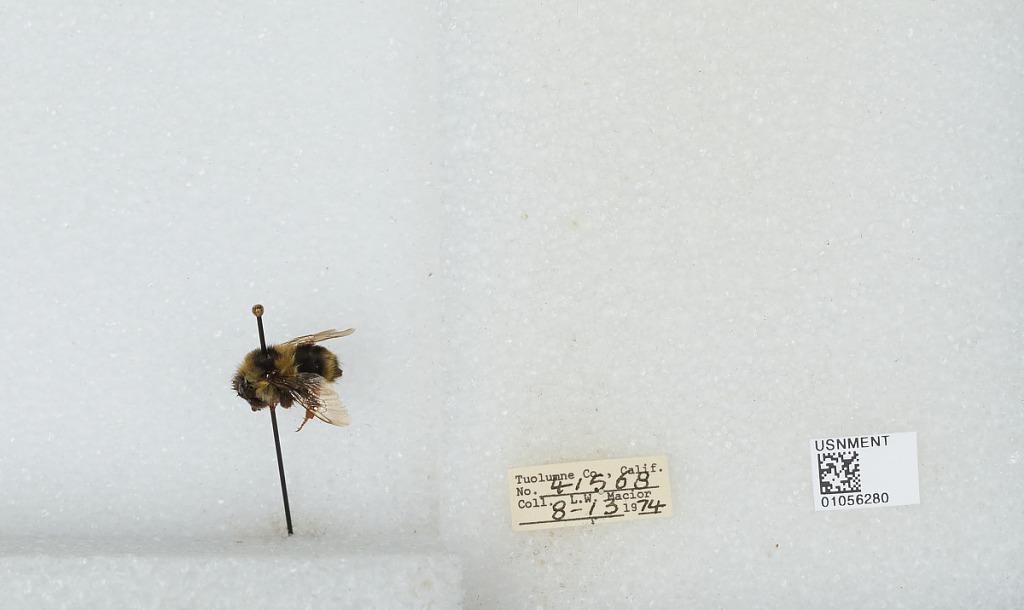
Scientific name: Bombus bifarius nearcticus
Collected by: L. Macior
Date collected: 1974-8-13
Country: United States
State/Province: California
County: Tuolumne
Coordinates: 38.02, -119.93